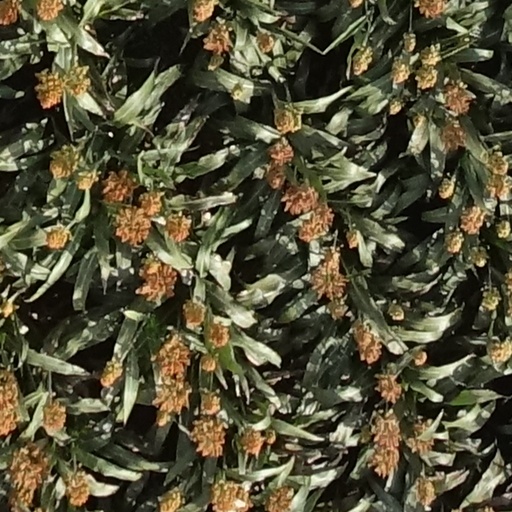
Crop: sorghum